Limehouse Basin

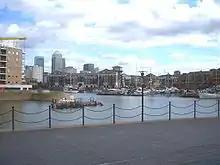
From the west, 2004

Some of the earliest practical oil tankers — before those evolved, ships routinely transported oil in barrels — docked in the Limehouse Basin in 1886. One was the innovative oil-fired Russian steamer "Sviet" with petroleum from the Baku oilfields; another was the American "Crusader" a wooden sailing tanker. The ships were designed to pump out their cargo quickly, saving valuable docking time, but could not do so at Limehouse Basin, because there were no bulk storage facilities. It had to be piped overland to barges in Limehouse Cut.